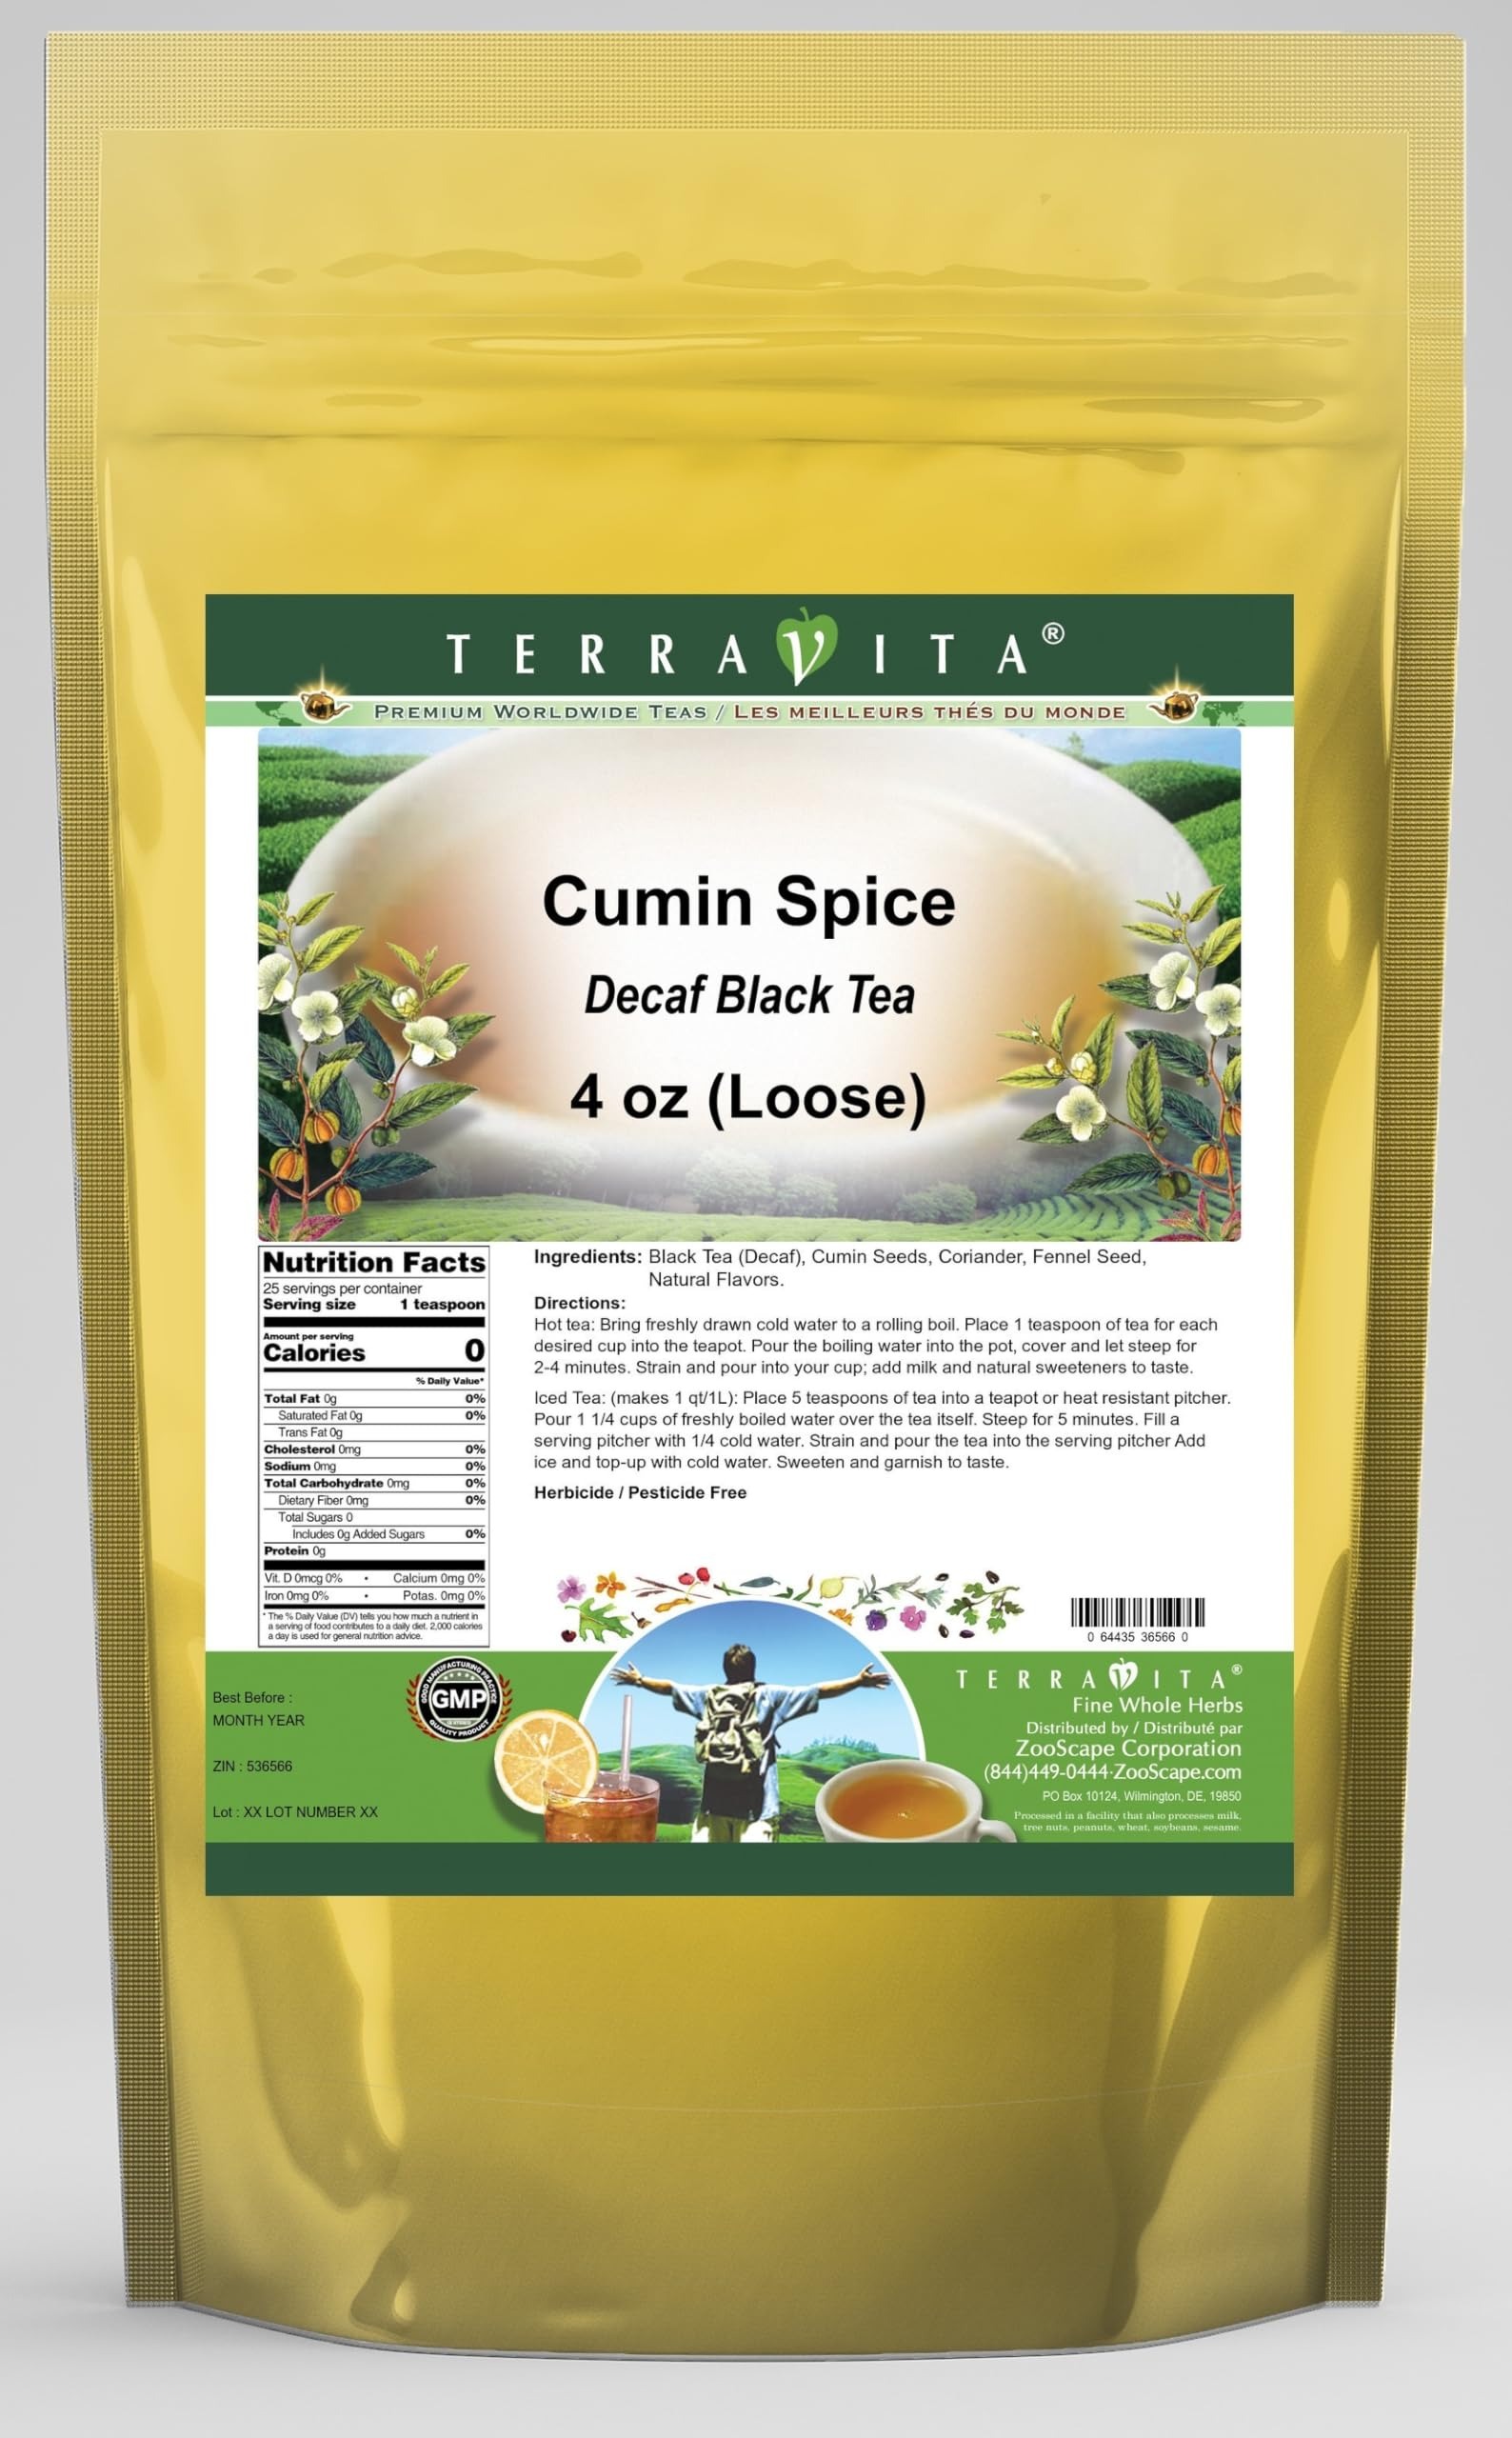
Item Name: Cumin Spice Decaf Black Tea (Loose) (4 oz, ZIN: 536566) - 2 Pack
Bullet Point 1: Our Cumin Spice Decaf Black Tea is a wonderful flavored decaffeinated Black tea with Cumin Seeds, Coriander and Fennel Seed. You will enjoy the simple and elegant Cumin Spice taste! - Ingredients: Decaf Black tea, Cumin Seeds, Coriander, Fennel Seed and Natural Cumin Spice Flavor.
Bullet Point 2: No fillers.
Bullet Point 3: Manufacturer: TerraVita
Bullet Point 4: Size: 4 oz
Bullet Point 5: Loose Leaf Black Tea - Packed in a convenient upright pouch!
Product Description: Our Cumin Spice Decaf Black Tea is a wonderful flavored decaffeinated Black tea with Cumin Seeds, Coriander and Fennel Seed. You will enjoy the simple and elegant Cumin Spice taste! - Ingredients: Decaf Black tea, Cumin Seeds, Coriander, Fennel Seed and Natural Cumin Spice Flavor. - Hot tea brewing method: Bring freshly drawn cold water to a rolling boil. Place 1 teaspoon of tea for each desired cup into the teapot. Pour the boiling water into the pot, cover and let steep for 2-4 minutes. Strain and pour into your cup; add milk and natural sweeteners to taste. - Iced tea brewing method: (to make 1 liter/quart): Place 5 teaspoons of tea into a teapot or heat resistant pitcher. Pour 1 1/4 cups of freshly boiled water over the tea itself. Steep for 5 minutes. Fill a serving pitcher with 1/4 cold water. Strain and pour the tea into the serving pitcher Add ice and top-up with cold water. Sweeten and garnish to taste. - TerraVita is an exclusive line of premium-quality, natural source products that use only the finest, purest and most potent ingredients found around the world. TerraVita is hallmarked by the highest possible standards of purity, potency, stability and freshness. All of our products are prepared with the highest elements of quality control, from raw materials through the entire manufacturing process, up to and including the moment that the bottles or bags are sealed for freshness and shipped out to you. Our highest possible standards are certified by independent laboratories and backed by our personal guarantee. - TerraVita exists to meet and ensure your family's health and wellness without the harmful effects of chemicals and health products. We strive to make all of our products affordable and reliable and are constantly searching the market to maintain our a
Value: 8.0
Unit: Ounce

Price: 52.61